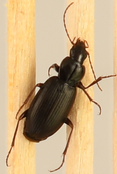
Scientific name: Calathus advena
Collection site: Niwot Ridge NEON (NIWO), plot NIWO_005